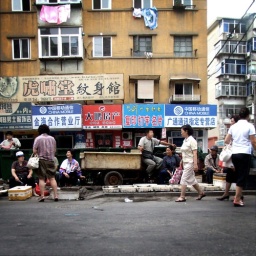
A busy street market on &amp;quot;brown street&amp;quot; in the Zhifu district in the center of the city